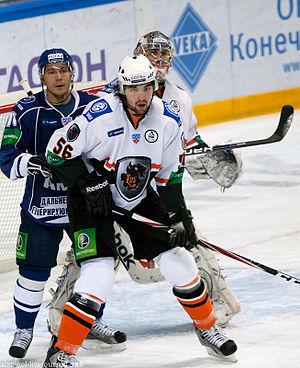
Vladimír Mihálik est un joueur professionnel de hockey sur glace slovaque. Il évolue au poste de défenseur.